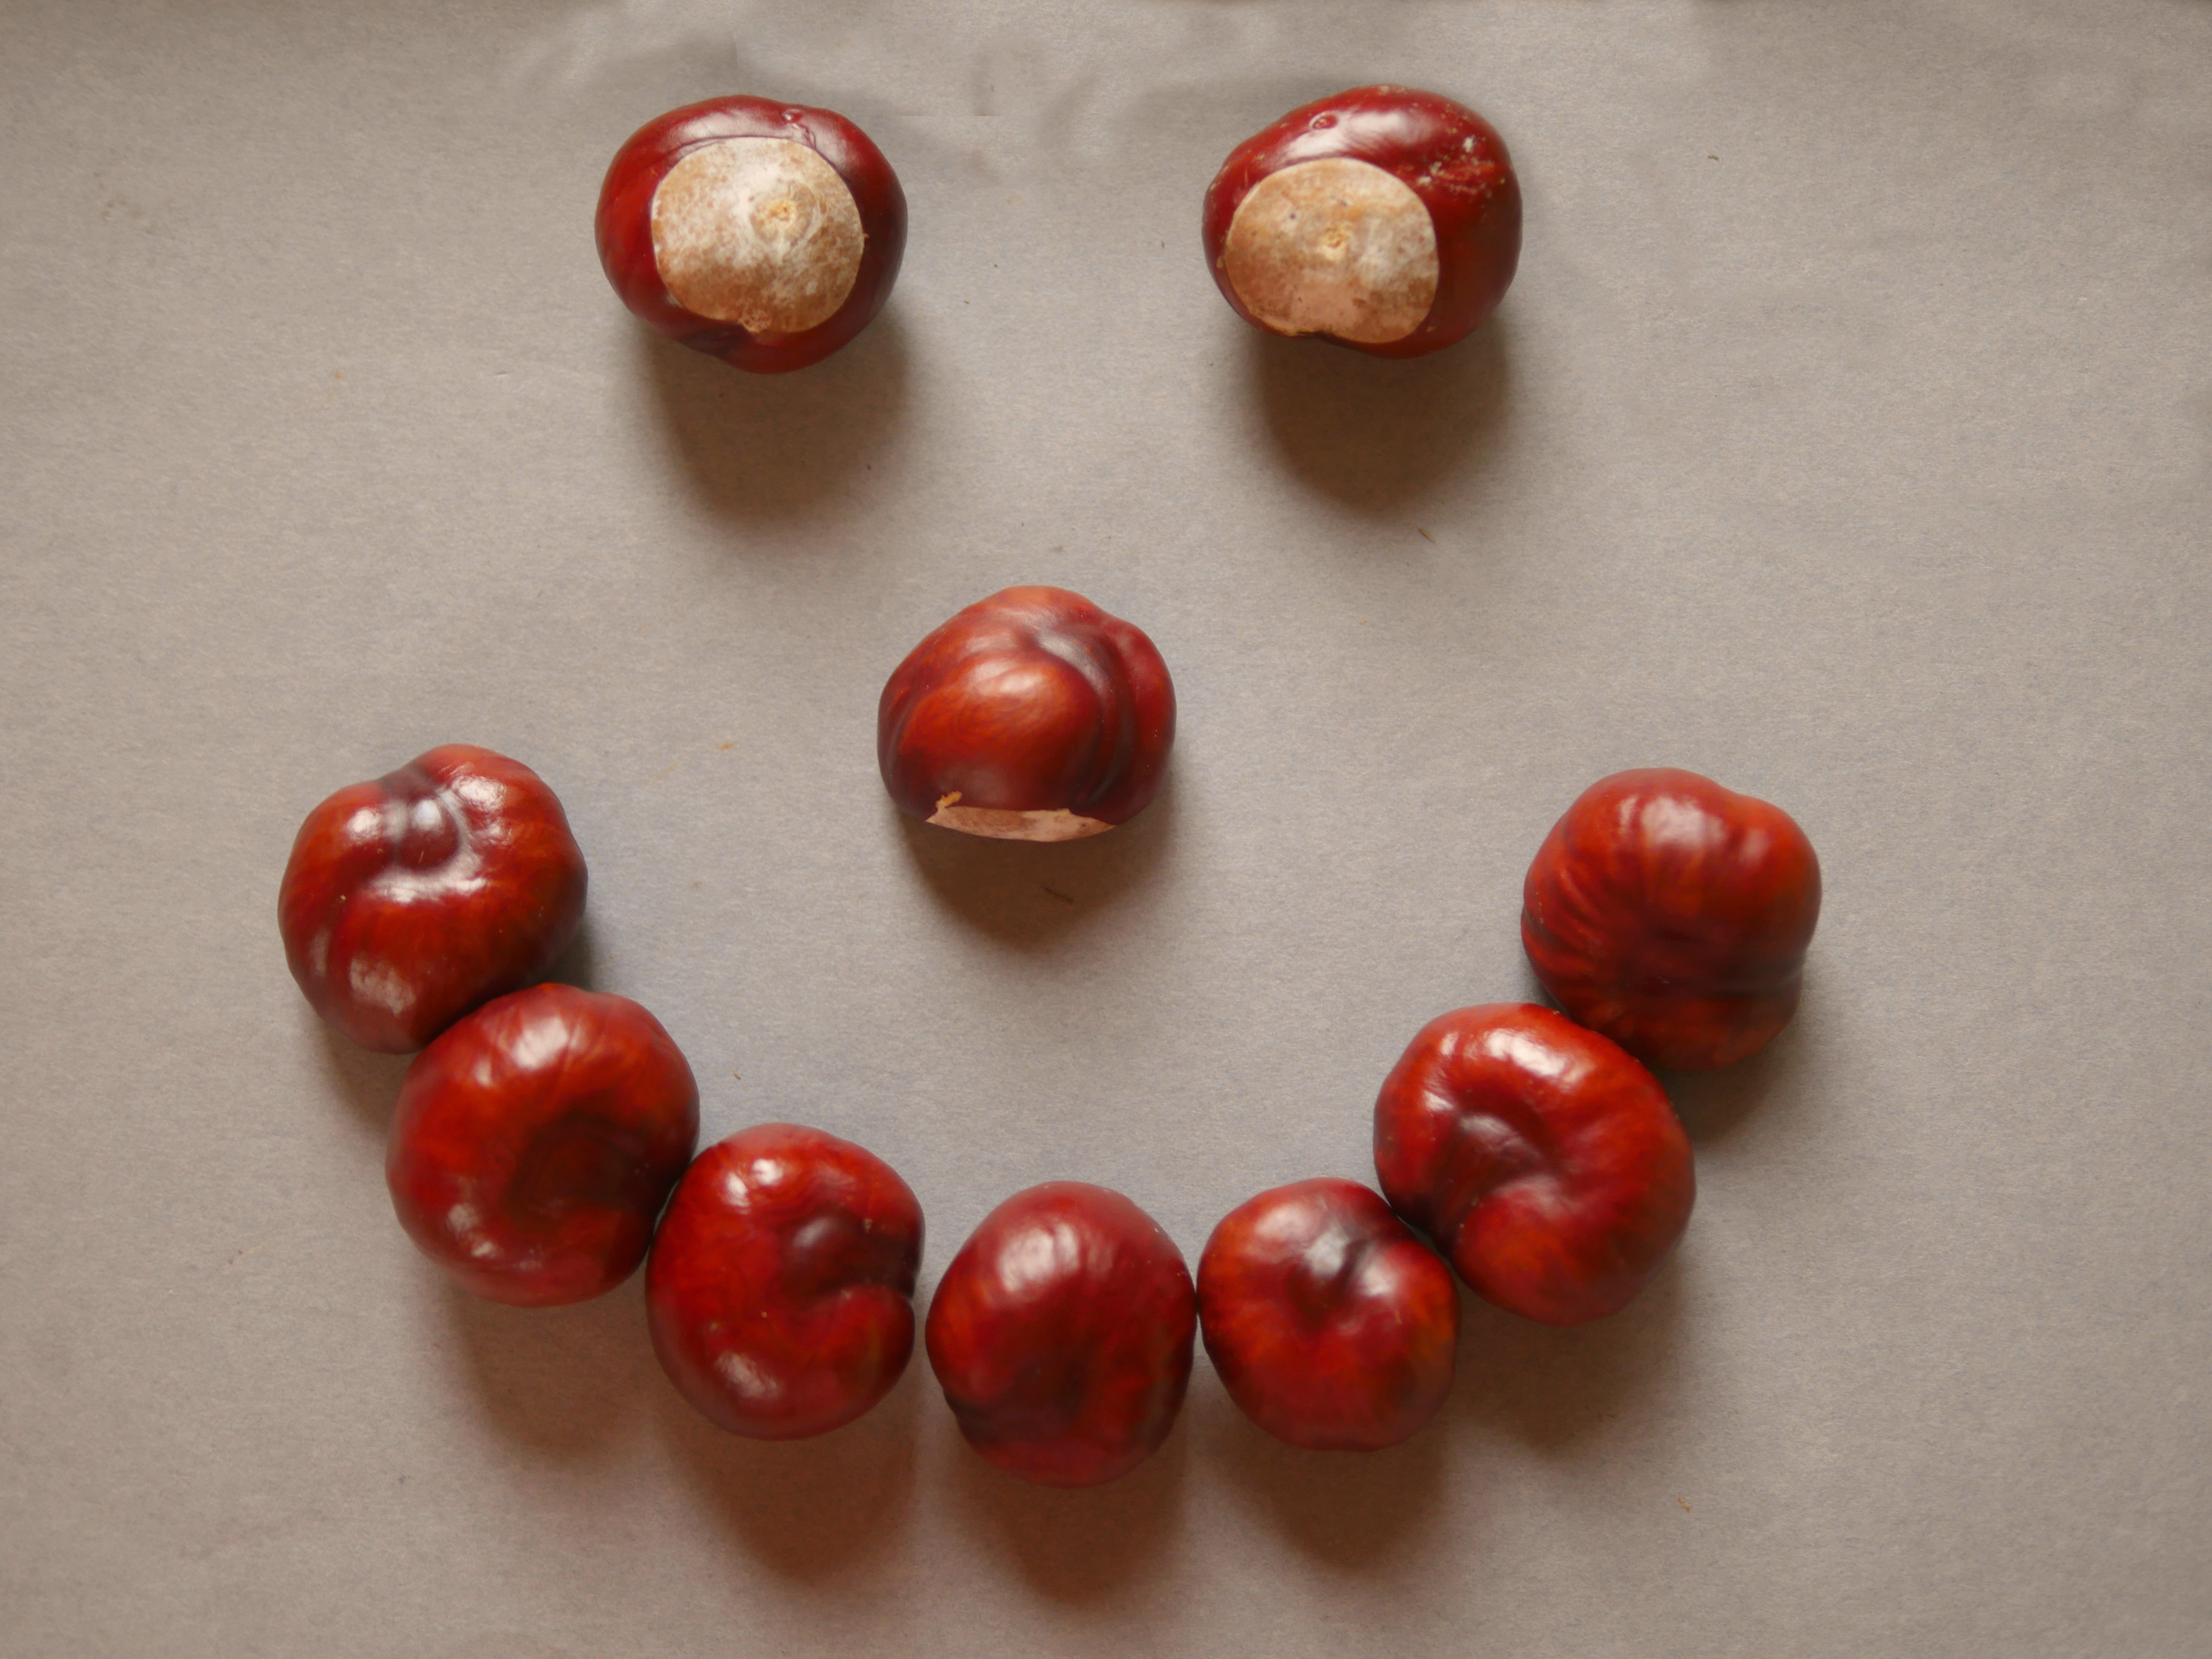
food, red, produce, autumn, brown, bead, laugh, mouth, jewellery, clown, face, nose, eyes, art, fruits, funny, shiny, collect, friendly, chestnut, gemstone, grin, golden october, chestnut tree, buckeye, autumn fruits, glean, jewelry making, fashion accessory